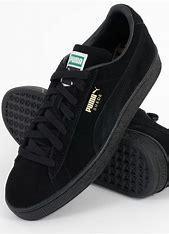
Brand: Puma
Model: Suede